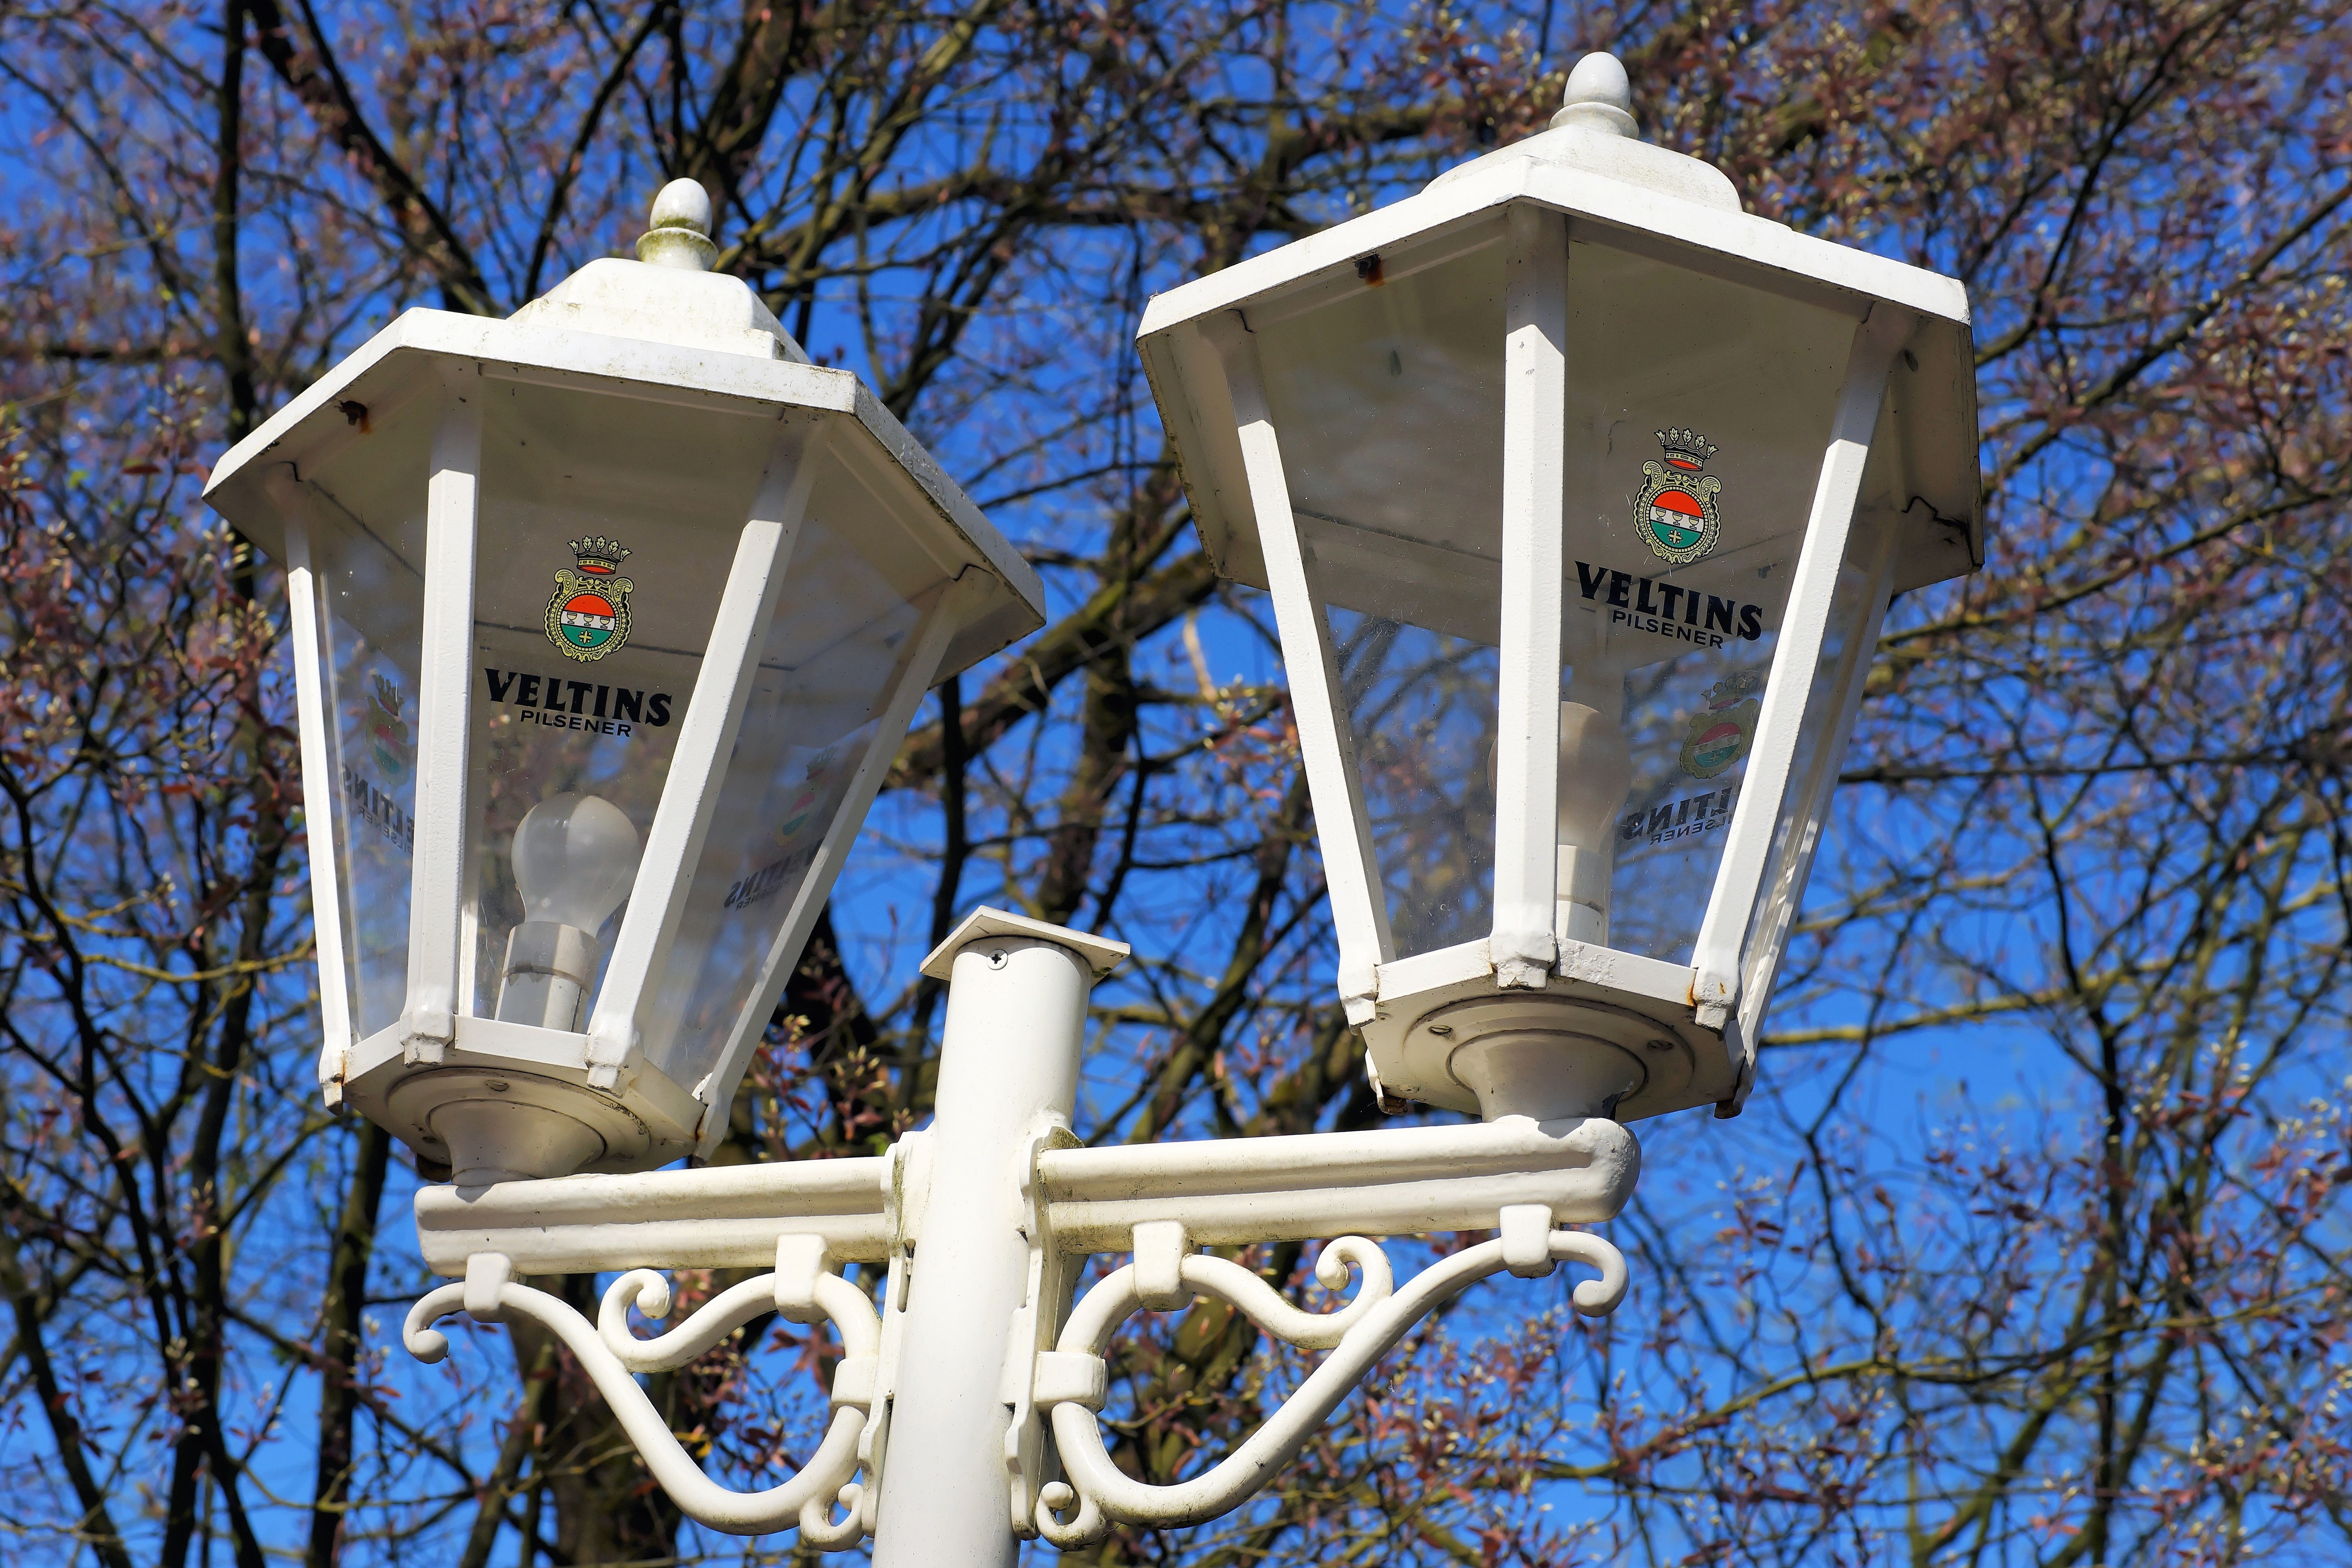
winter, white, city, advertising, pavement, blue, street light, electricity, lighting, season, street lamp, light fixture, eye catcher, caption, outdoor structure